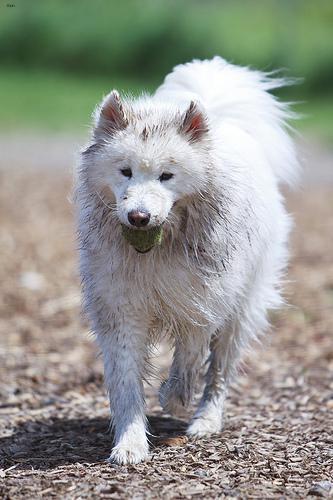
samoyed